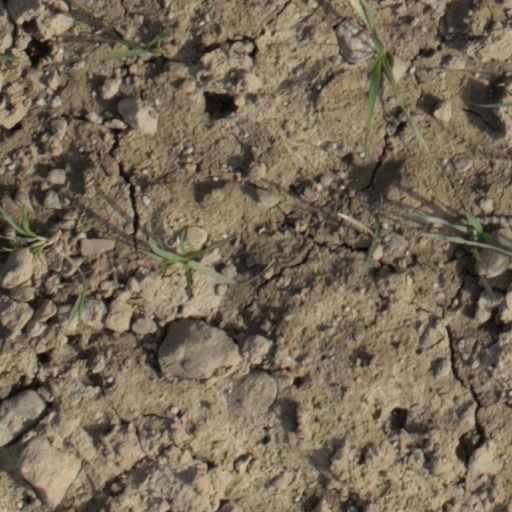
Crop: wheat